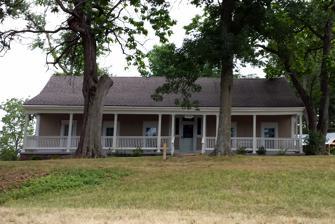
Building: Maguire-Williams House
Country: United States of America
Year built: 1838
Historic house in Arkansas, United States United States historic place Maguire-Williams House U.S. National Register of Historic Places Location in Arkansas Show map of Arkansas Location in United States Show map of the United States Nearest city Elkins, Arkansas Coordinates 36°01′35″N 94°00′36″W / 36.02642°N 94.00991°W / 36.02642; -94.00991 Area 17 acres (6.9 ha) Built 1838 ( 1838 ) NRHP reference No. 95001093 Added to NRHP September 7, 1995 The Maguire-Williams House is a historic house at 19105 Arkansas Highway 74 east of Elkins, Arkansas .  It is a 1 + 1 ⁄ 2 -story log and frame structure, finished in wooden clapboards, with a side gable roof.  The house appears to have been built between about 1838 and 1877, and includes a frame addition to the rear and an open porch extending across the width of its front.  The oldest log pen of the structure has been dated by dendrochronology to c. 1838, with a second wood frame pen, in dog trot layout, added c. 1867.  It is one of the county's older antebellum buildings. The house was listed on the National Register of Historic Places in 1995. See also National Register of Historic Places listings in Washington County, Arkansas List of the oldest buildings in Arkansas References